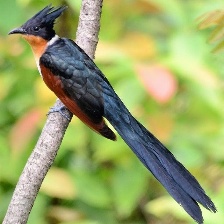
Species: CHESTNUT WINGED CUCKOO
Scientific name:  CLAMATOR COROMANDUS